Mark IV monorail

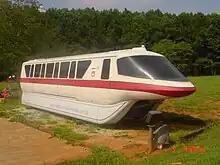
Mark IV Monorail Red in the front yard of Chip Young

With the introduction of the more reliable Mark VI trains in 1989, the Mark IVs were gradually phased out, with the last being retired in 1991.